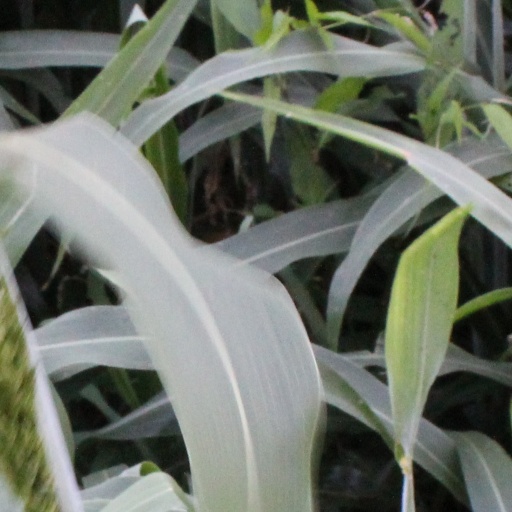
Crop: sorghum